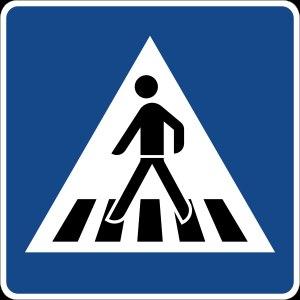
Un passage piéton est une partie de la route, aménagée afin de permettre aux piétons de circuler en sécurité sur la chaussée, généralement pour la traverser. Il est conçu pour maintenir les usagers groupés dans un espace visible par les automobilistes et où ils peuvent circuler ou traverser en toute sécurité vis-à-vis du trafic routier.